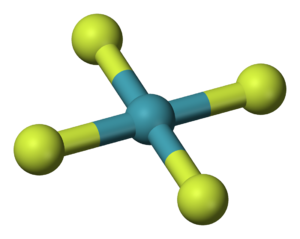
Le tétrafluorure de xénon est le composé chimique de formule XeF₄. Il se présente sous forme d'un solide cristallin incolore qui se sublime à 115,7 °C. Il se forme à partir de xénon et de fluor dans les proportions molaires 1:2 en libérant une énergie de 251 kJ·mol⁻¹ :
En chimie, une géométrie moléculaire plane carrée ou plan-carré est la géométrie des molécules où un atome central, noté A, est lié à quatre atomes, groupes d'atomes ou ligands, notés X, aux sommets d'un carré plan. Elle se rencontre en particulier pour les atomes centraux liés à quatre substituants mais possédant aussi deux doublets non-liants, notés E, qui viennent se placer de part et d'autre du plan. Cette configuration est notée AX₄E₂ selon la théorie VSEPR.